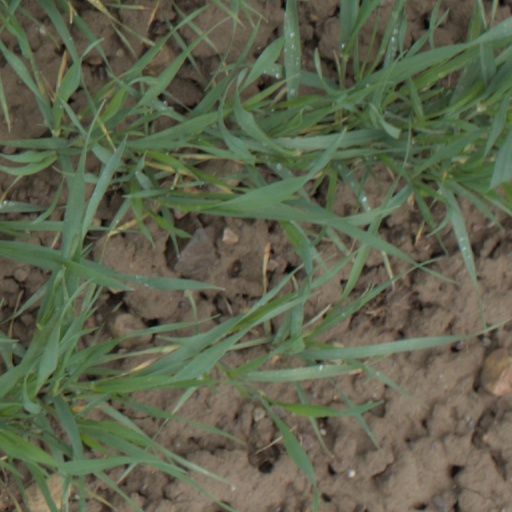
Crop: wheat